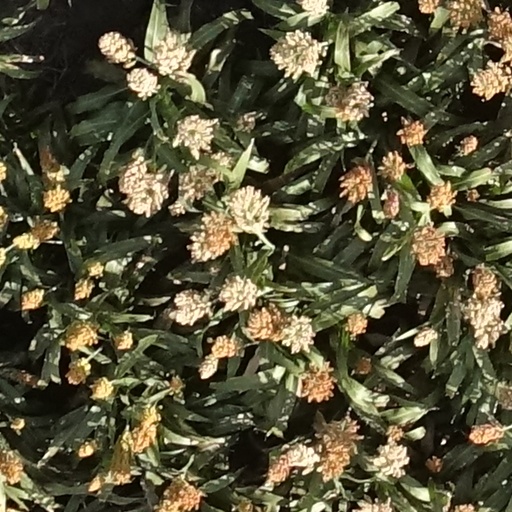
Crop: sorghum